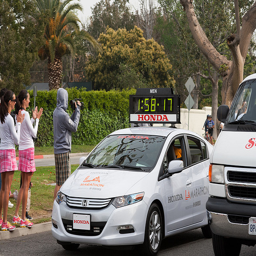
Spectators are clapping and a car precedes a race.
Two vehicles lead a marathon, with people on the sidelines cheering.
A pace car for a marathon displaying the time
a car on a road with people standing on the side walk
A car driving down the street, some people are watching it.